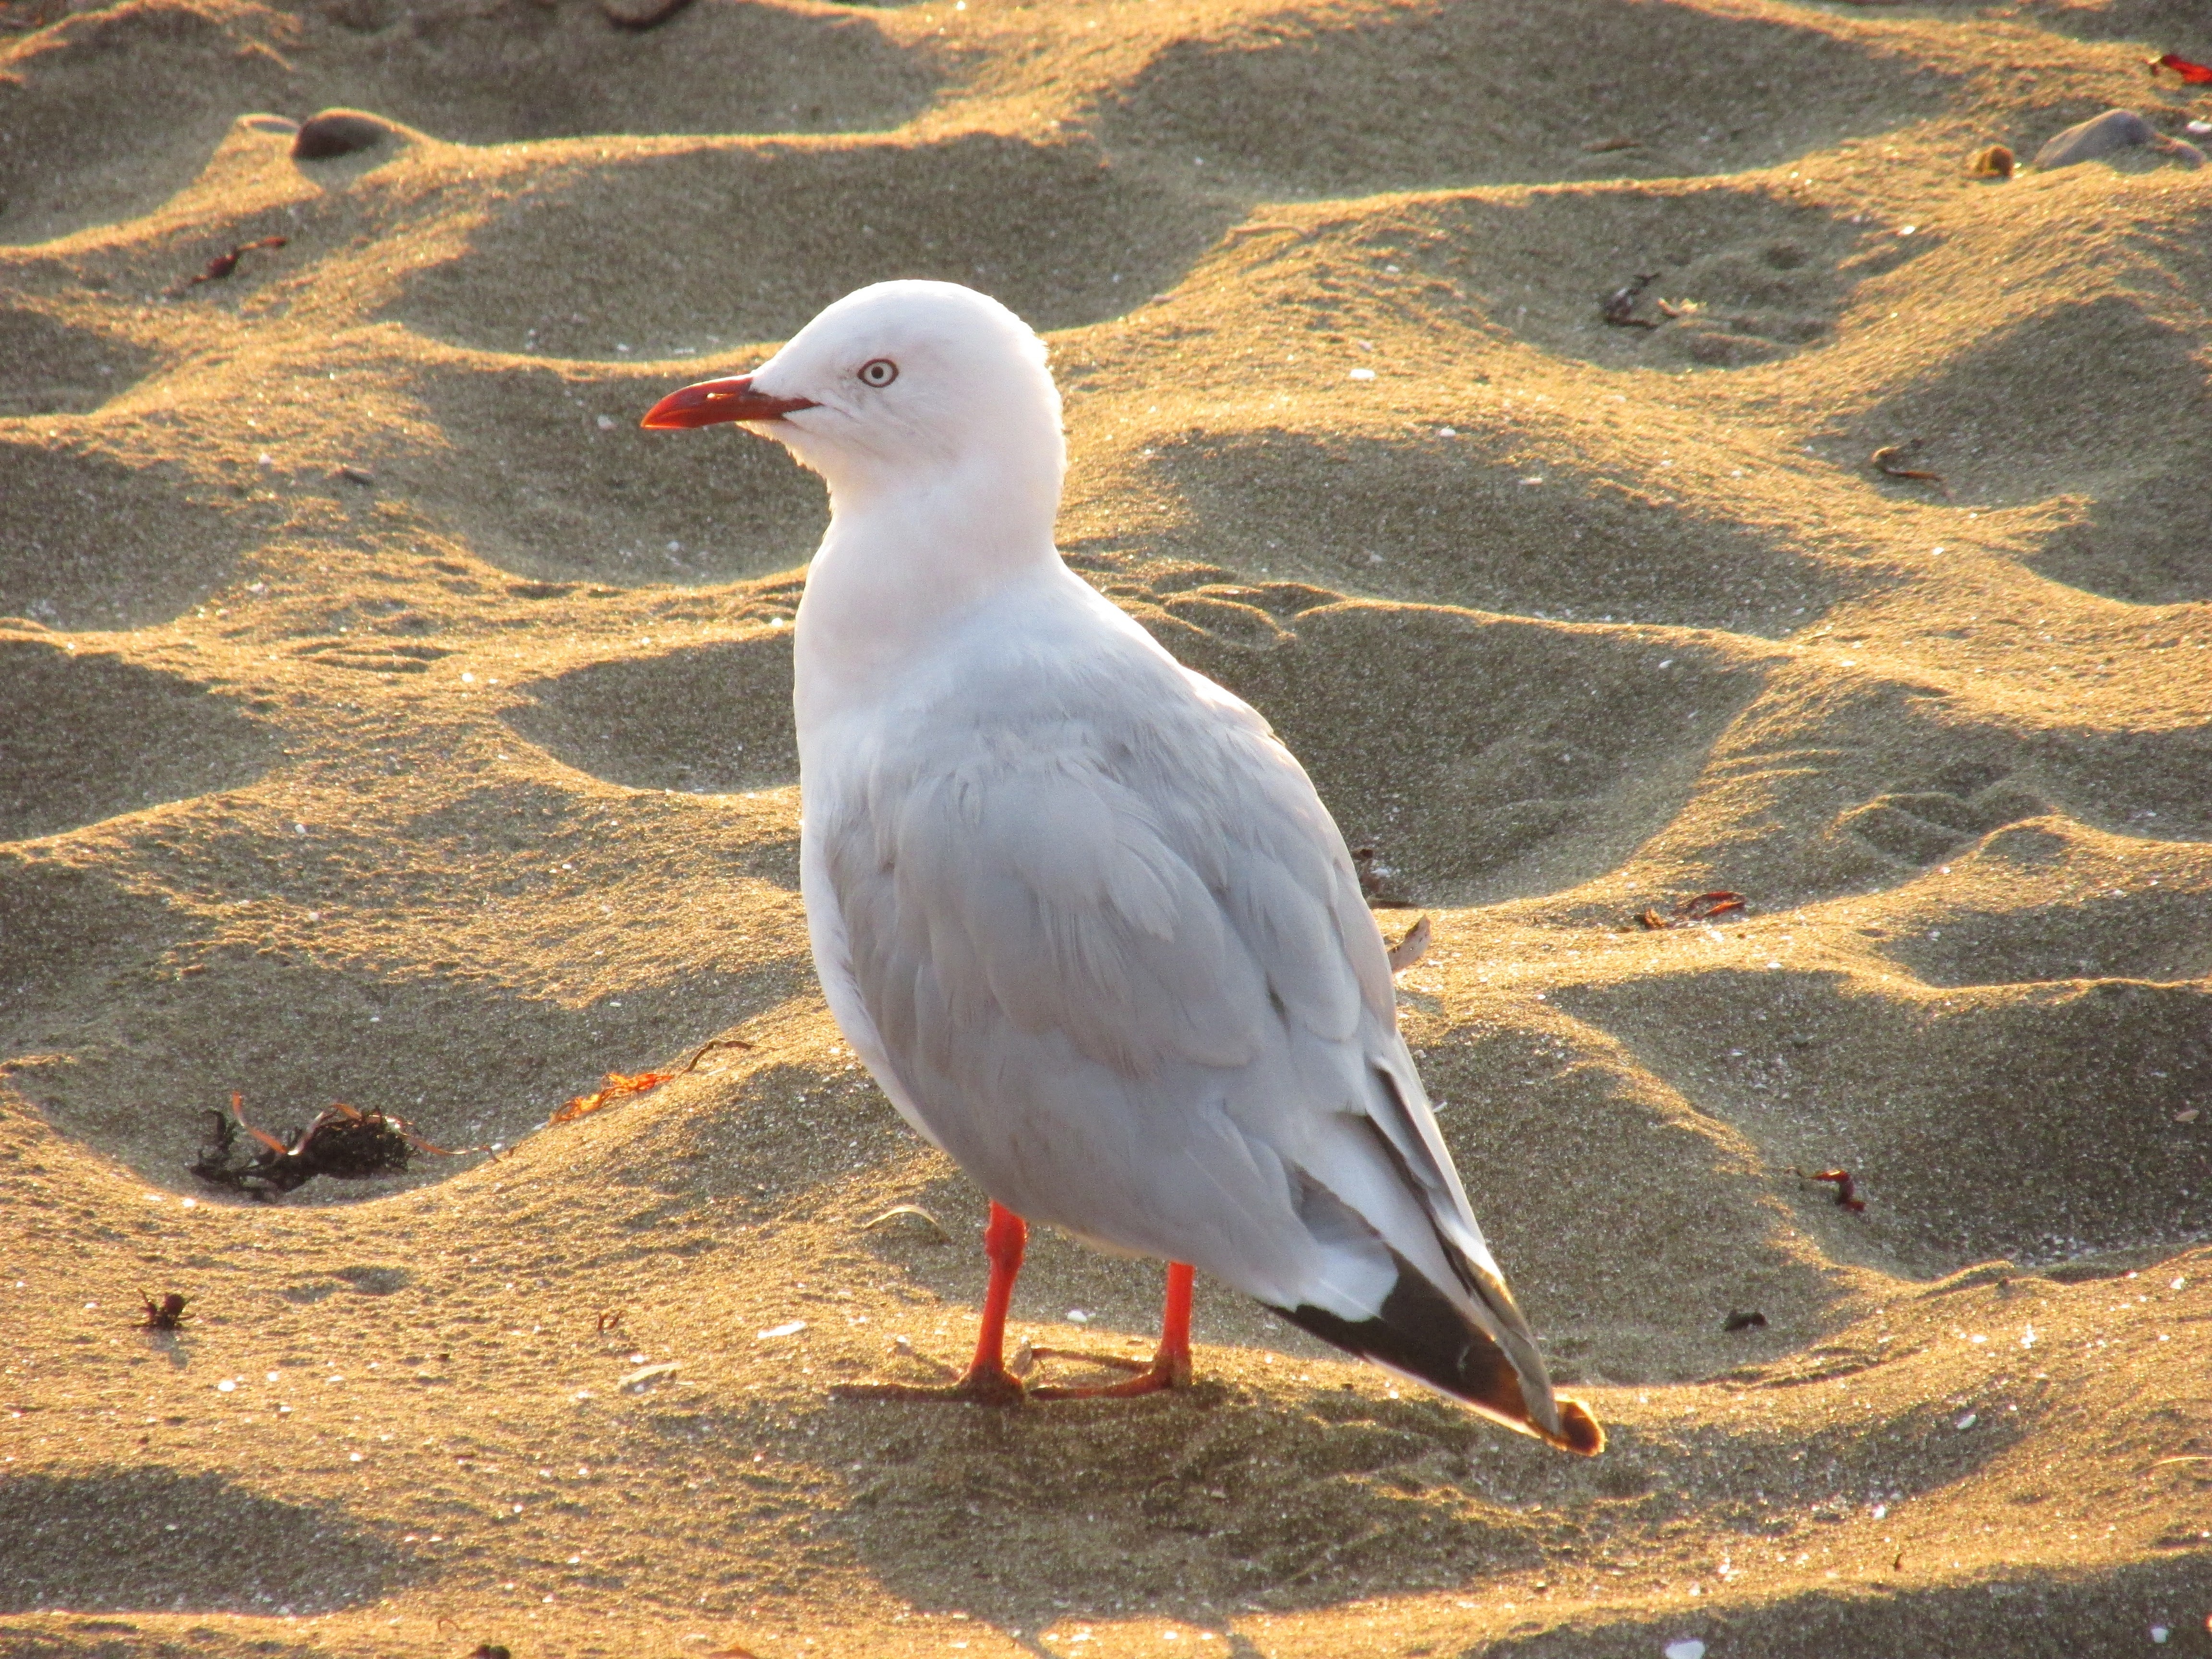
beach, sea, sand, bird, seabird, wildlife, gull, beak, fauna, birds, seagulls, vertebrate, charadriiformes, european herring gull